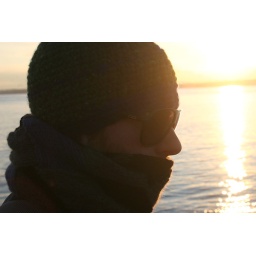
Scarf and hat made by me ;-) walking on the beach on Valentines day